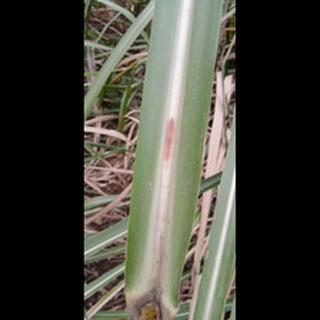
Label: sugarcane_red_rot